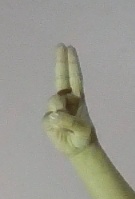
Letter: taa